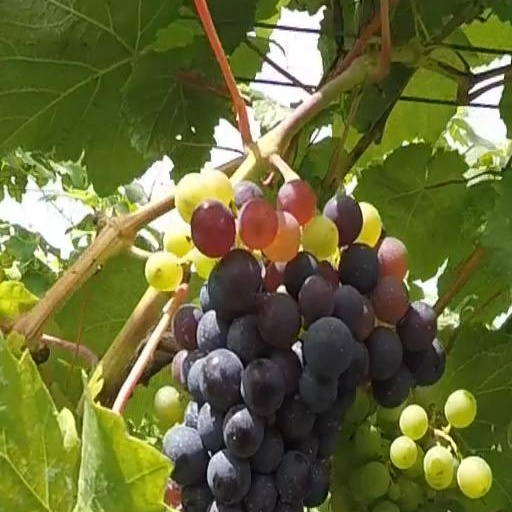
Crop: grape